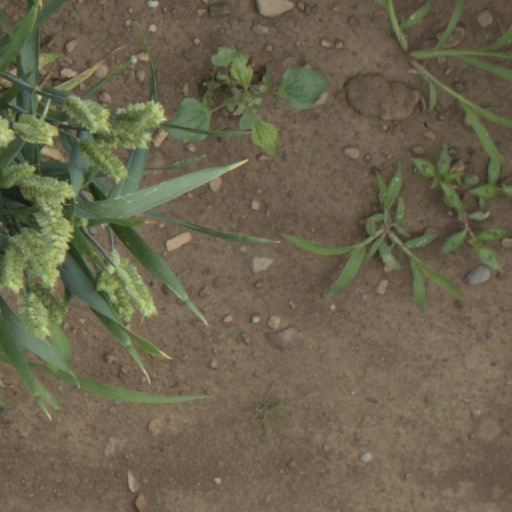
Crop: wheat